Moritz Epple

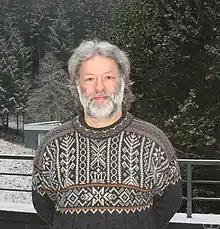
Moritz Epple in Oberwolfach, 2010

Moritz Epple (born 7 May 1960, in Stuttgart) is a German mathematician and historian of science.